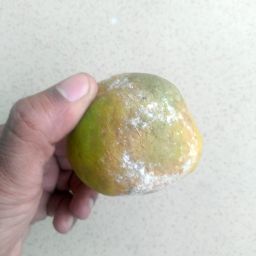
Fruit: Orange
Quality: Bad